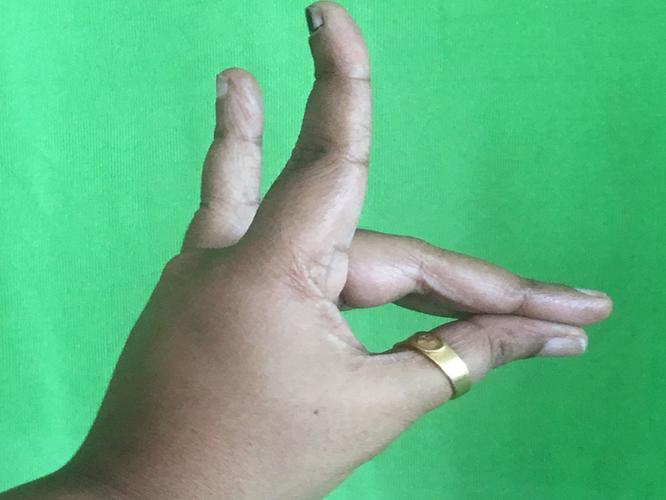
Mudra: Simhamukham
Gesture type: single_hand